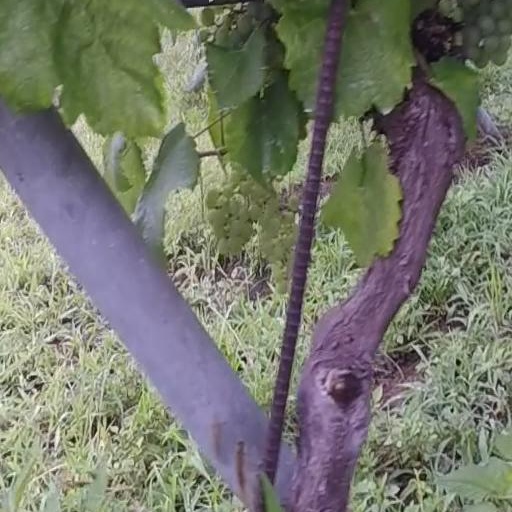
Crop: grape